Hans Leyers

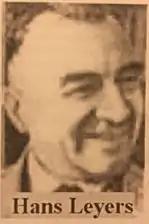

Hans Leyers (March 5, 1896 – February 2, 1981) was a German Army "Generalmajor" who, in his last assignment during World War II, served as general representative of the Ministry of Armaments and War Production of Nazi Germany in the Italian Social Republic.